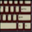
Label: keyboard